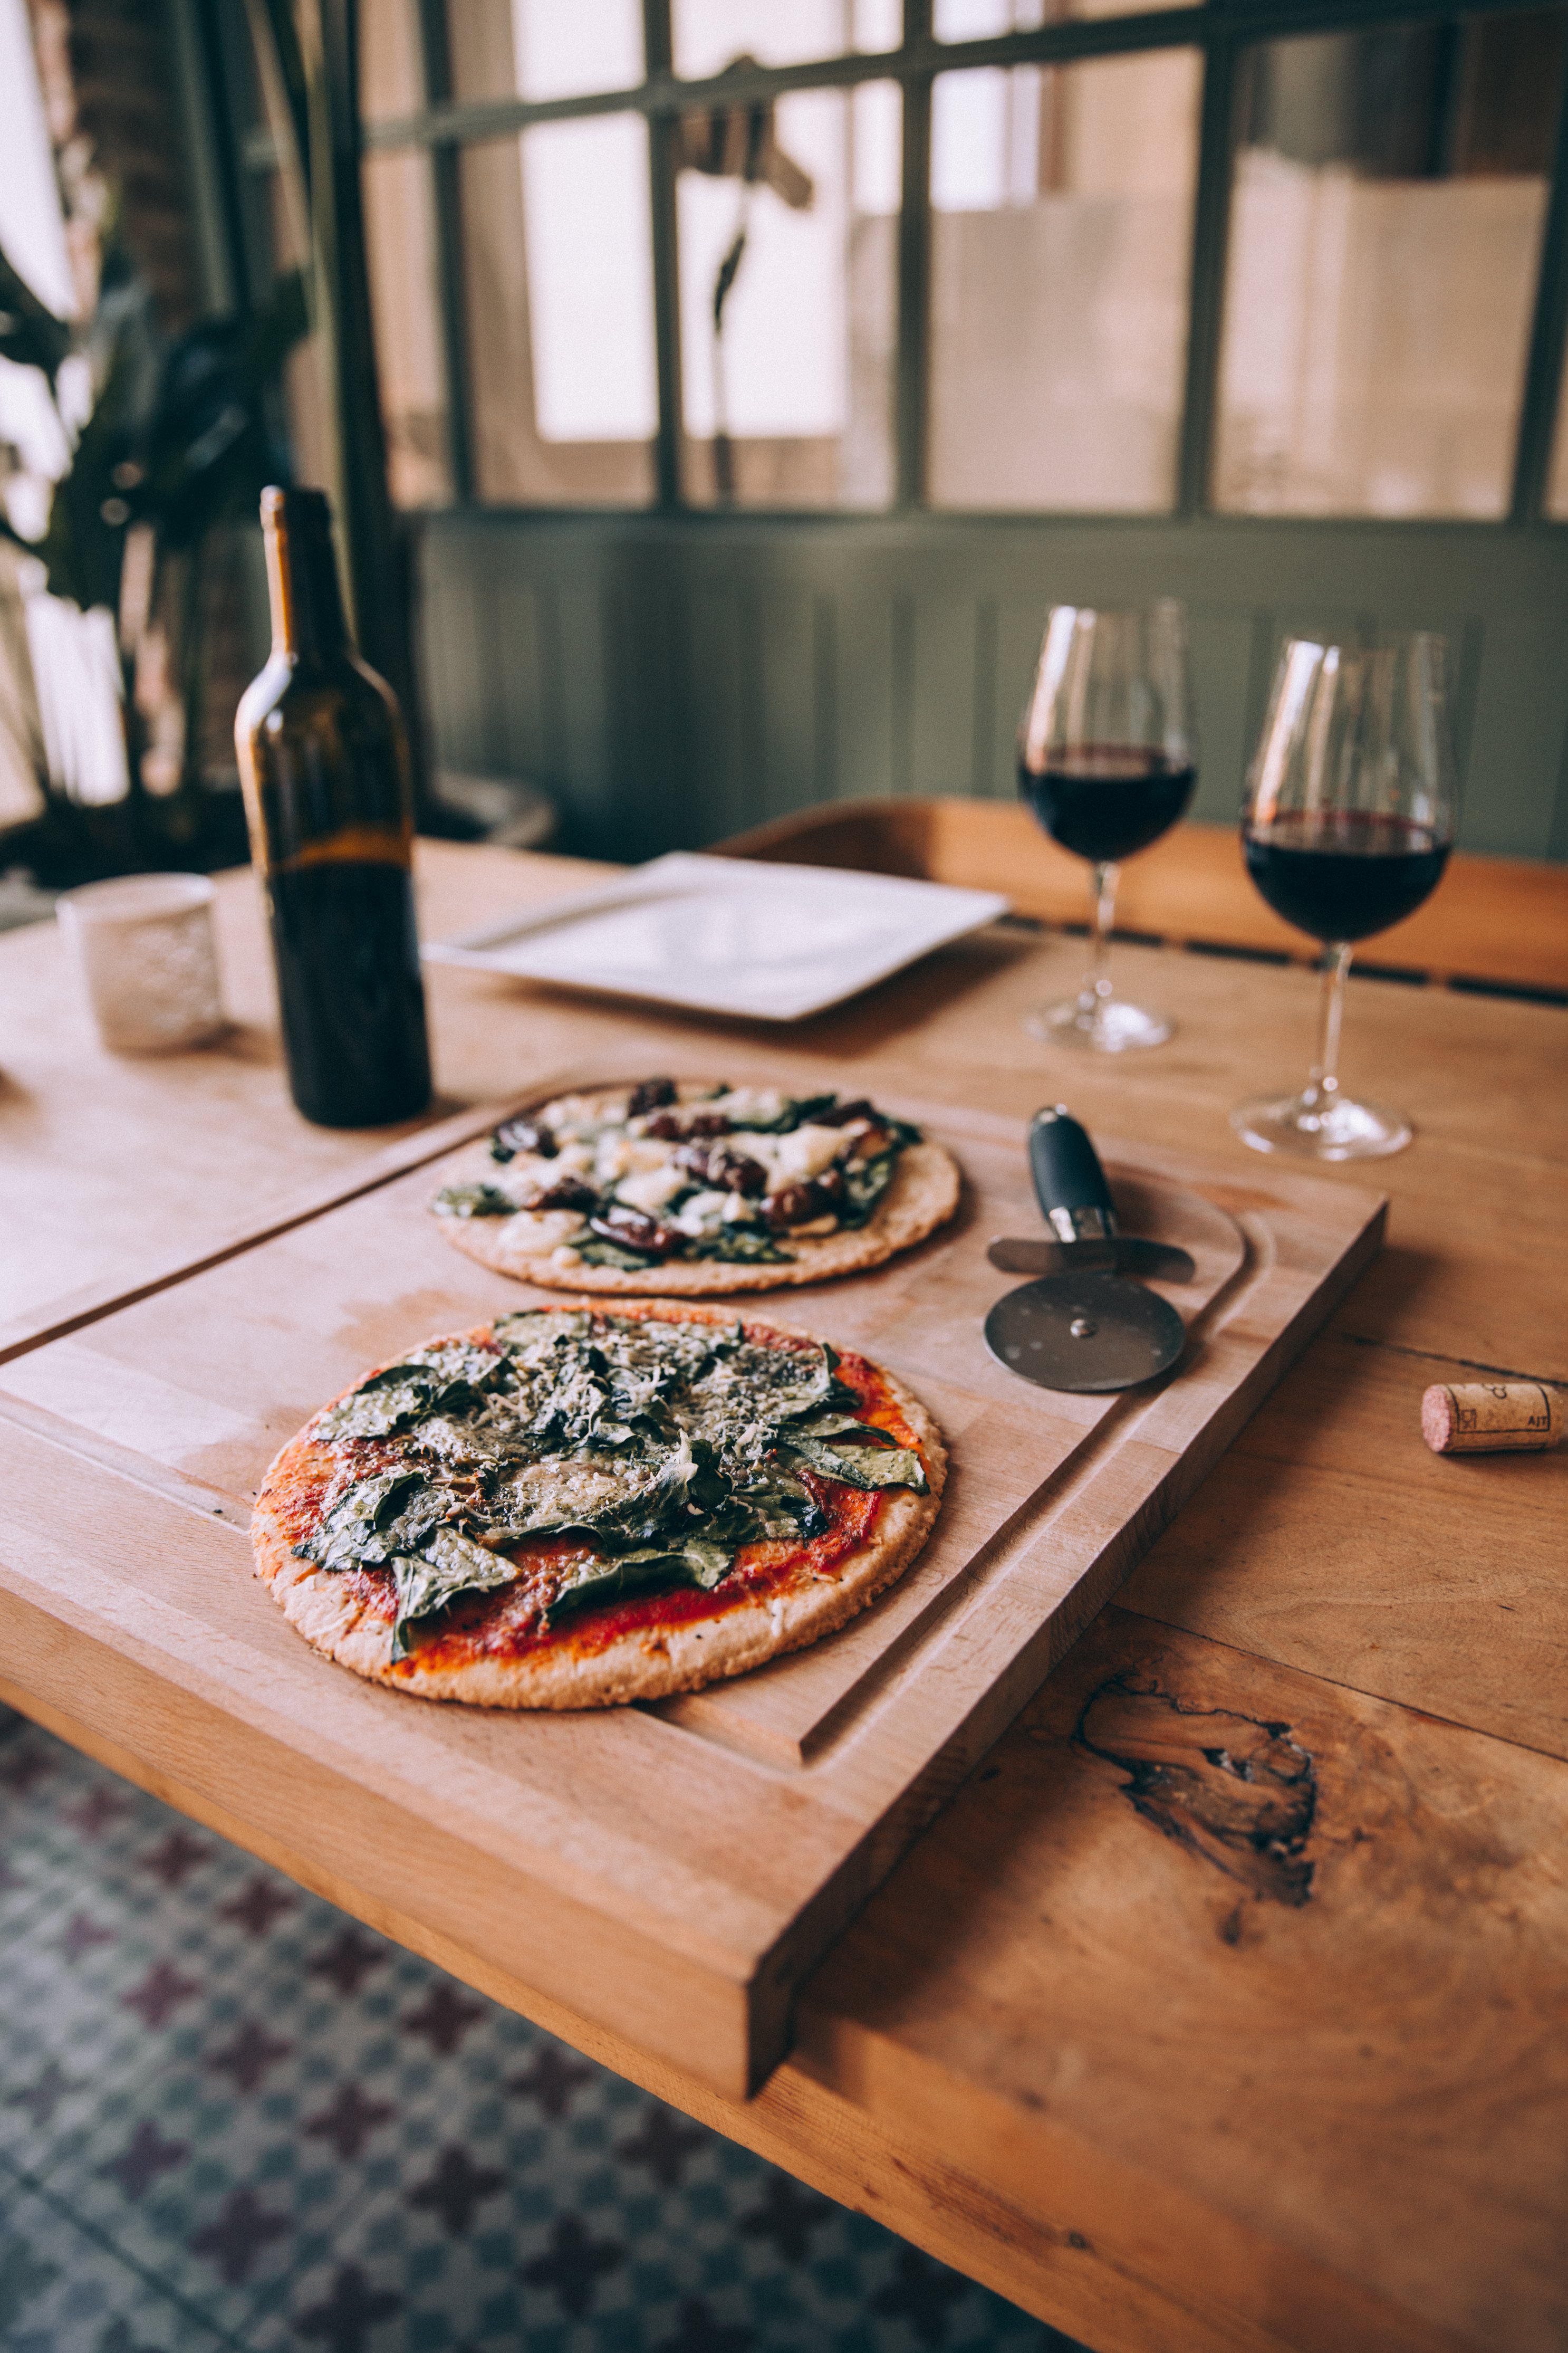
food, dish, table, cuisine, la carte food, supper, ingredient, meal, recipe, brunch, wine, restaurant, tableware, furniture, pizza, drink, wine glass